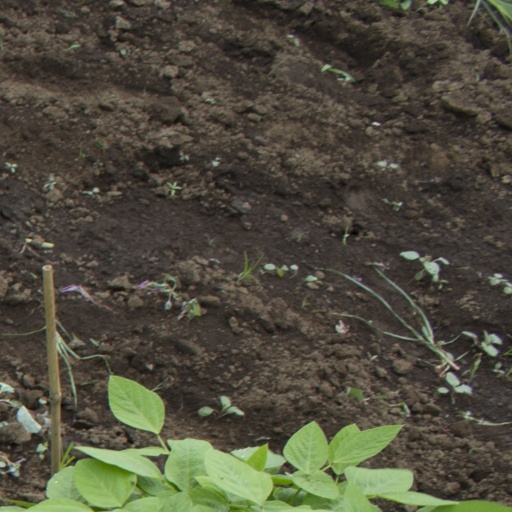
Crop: soybean